Heraclius

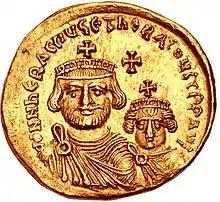
Heraclius in 613–616 (aged 38–41) with his son Heraclius Constantine

The war initially went the Persians' way, partly because of Phocas's brutal repression and the succession crisis that ensued as the general Heraclius sent his nephew Nicetas to attack Egypt, enabling his son Heraclius the younger to claim the throne in 610. Phocas, an unpopular ruler who is invariably described in historical sources as a "tyrant" (in its original meaning of the word, i.e. illegitimate king by the rules of succession), was eventually deposed by Heraclius, who sailed to Constantinople from Carthage with an icon affixed to the prow of his ship.